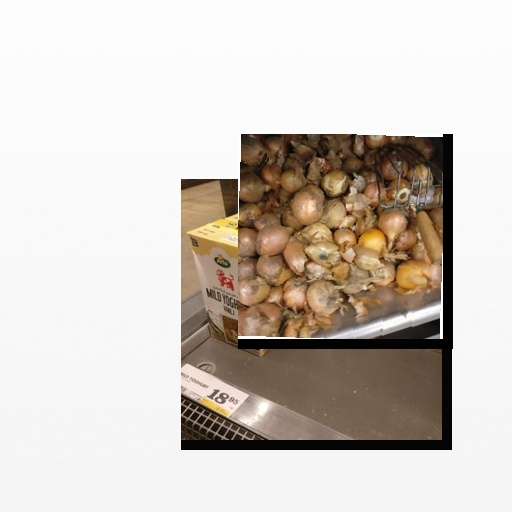
Food items: onion, vanilla_yoghurt